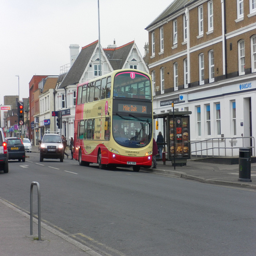
Several cars and a double-decker bus stopped at a bus stop in front of a Barclays building are in country where vehicles drive on the left side of the road.
A yellow and red double decker bus traveling down a street.
A double decked bus on a city street.
A double decker bus stopped on a city road to allow more passengers to get on.
A red and yellow double decker bus at a bus stop.